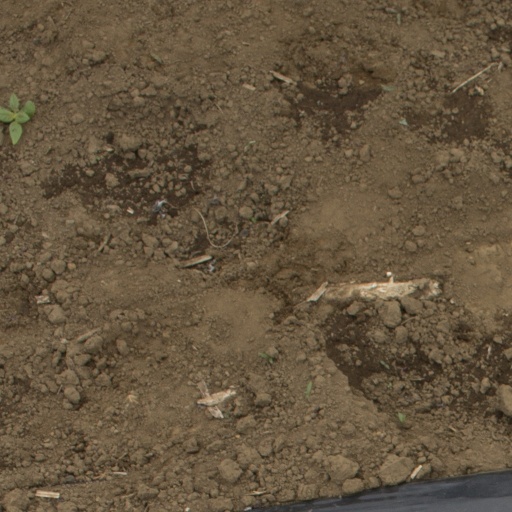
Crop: Jerusalem artichoke